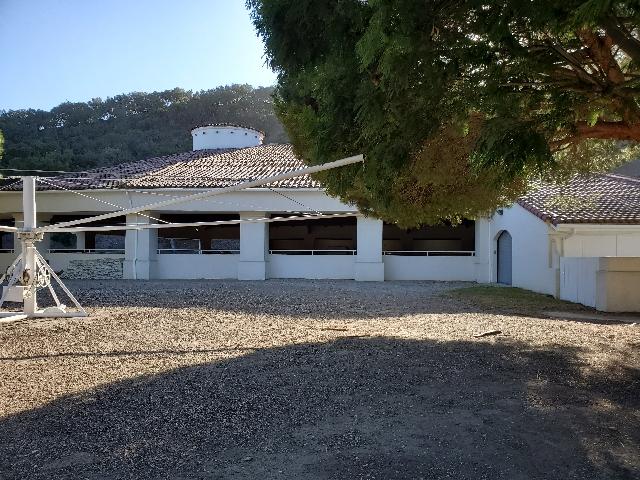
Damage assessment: no_damage